Abel Maldonado

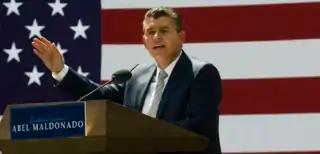
Lt. Governor Maldonado giving a speech, 2010

On November 3, 2009, Lieutenant Governor John Garamendi resigned to take a seat in Congress. On the November 23, 2009, episode of "The Jay Leno Show", Governor Arnold Schwarzenegger announced that he was nominating Maldonado as lieutenant governor. Schwarzenegger cited Maldonado's "bipartisanship and postpartisanship...He makes decisions based on what's best for the people rather than what's best for the party. He has helped us, many times, pass a budget, which was very important. And he comes from an immigrant family..."